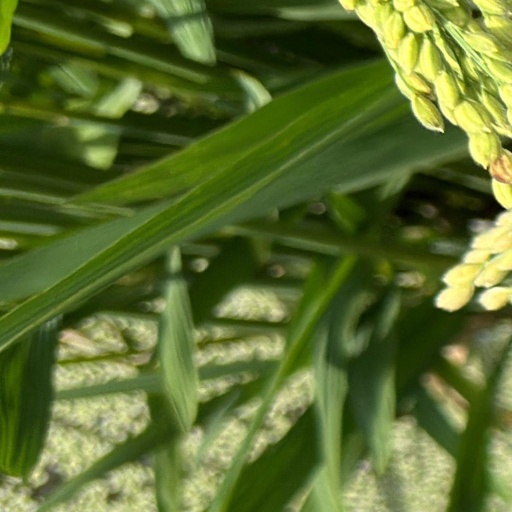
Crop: rice